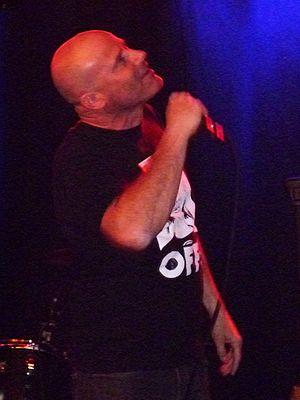
Goatsnake est un groupe de stoner et doom metal américain, originaire de Los Angeles, en Californie. Le groupe est formé en 1996, et publient deux albums studio - Goatsnake Vol. 1 et